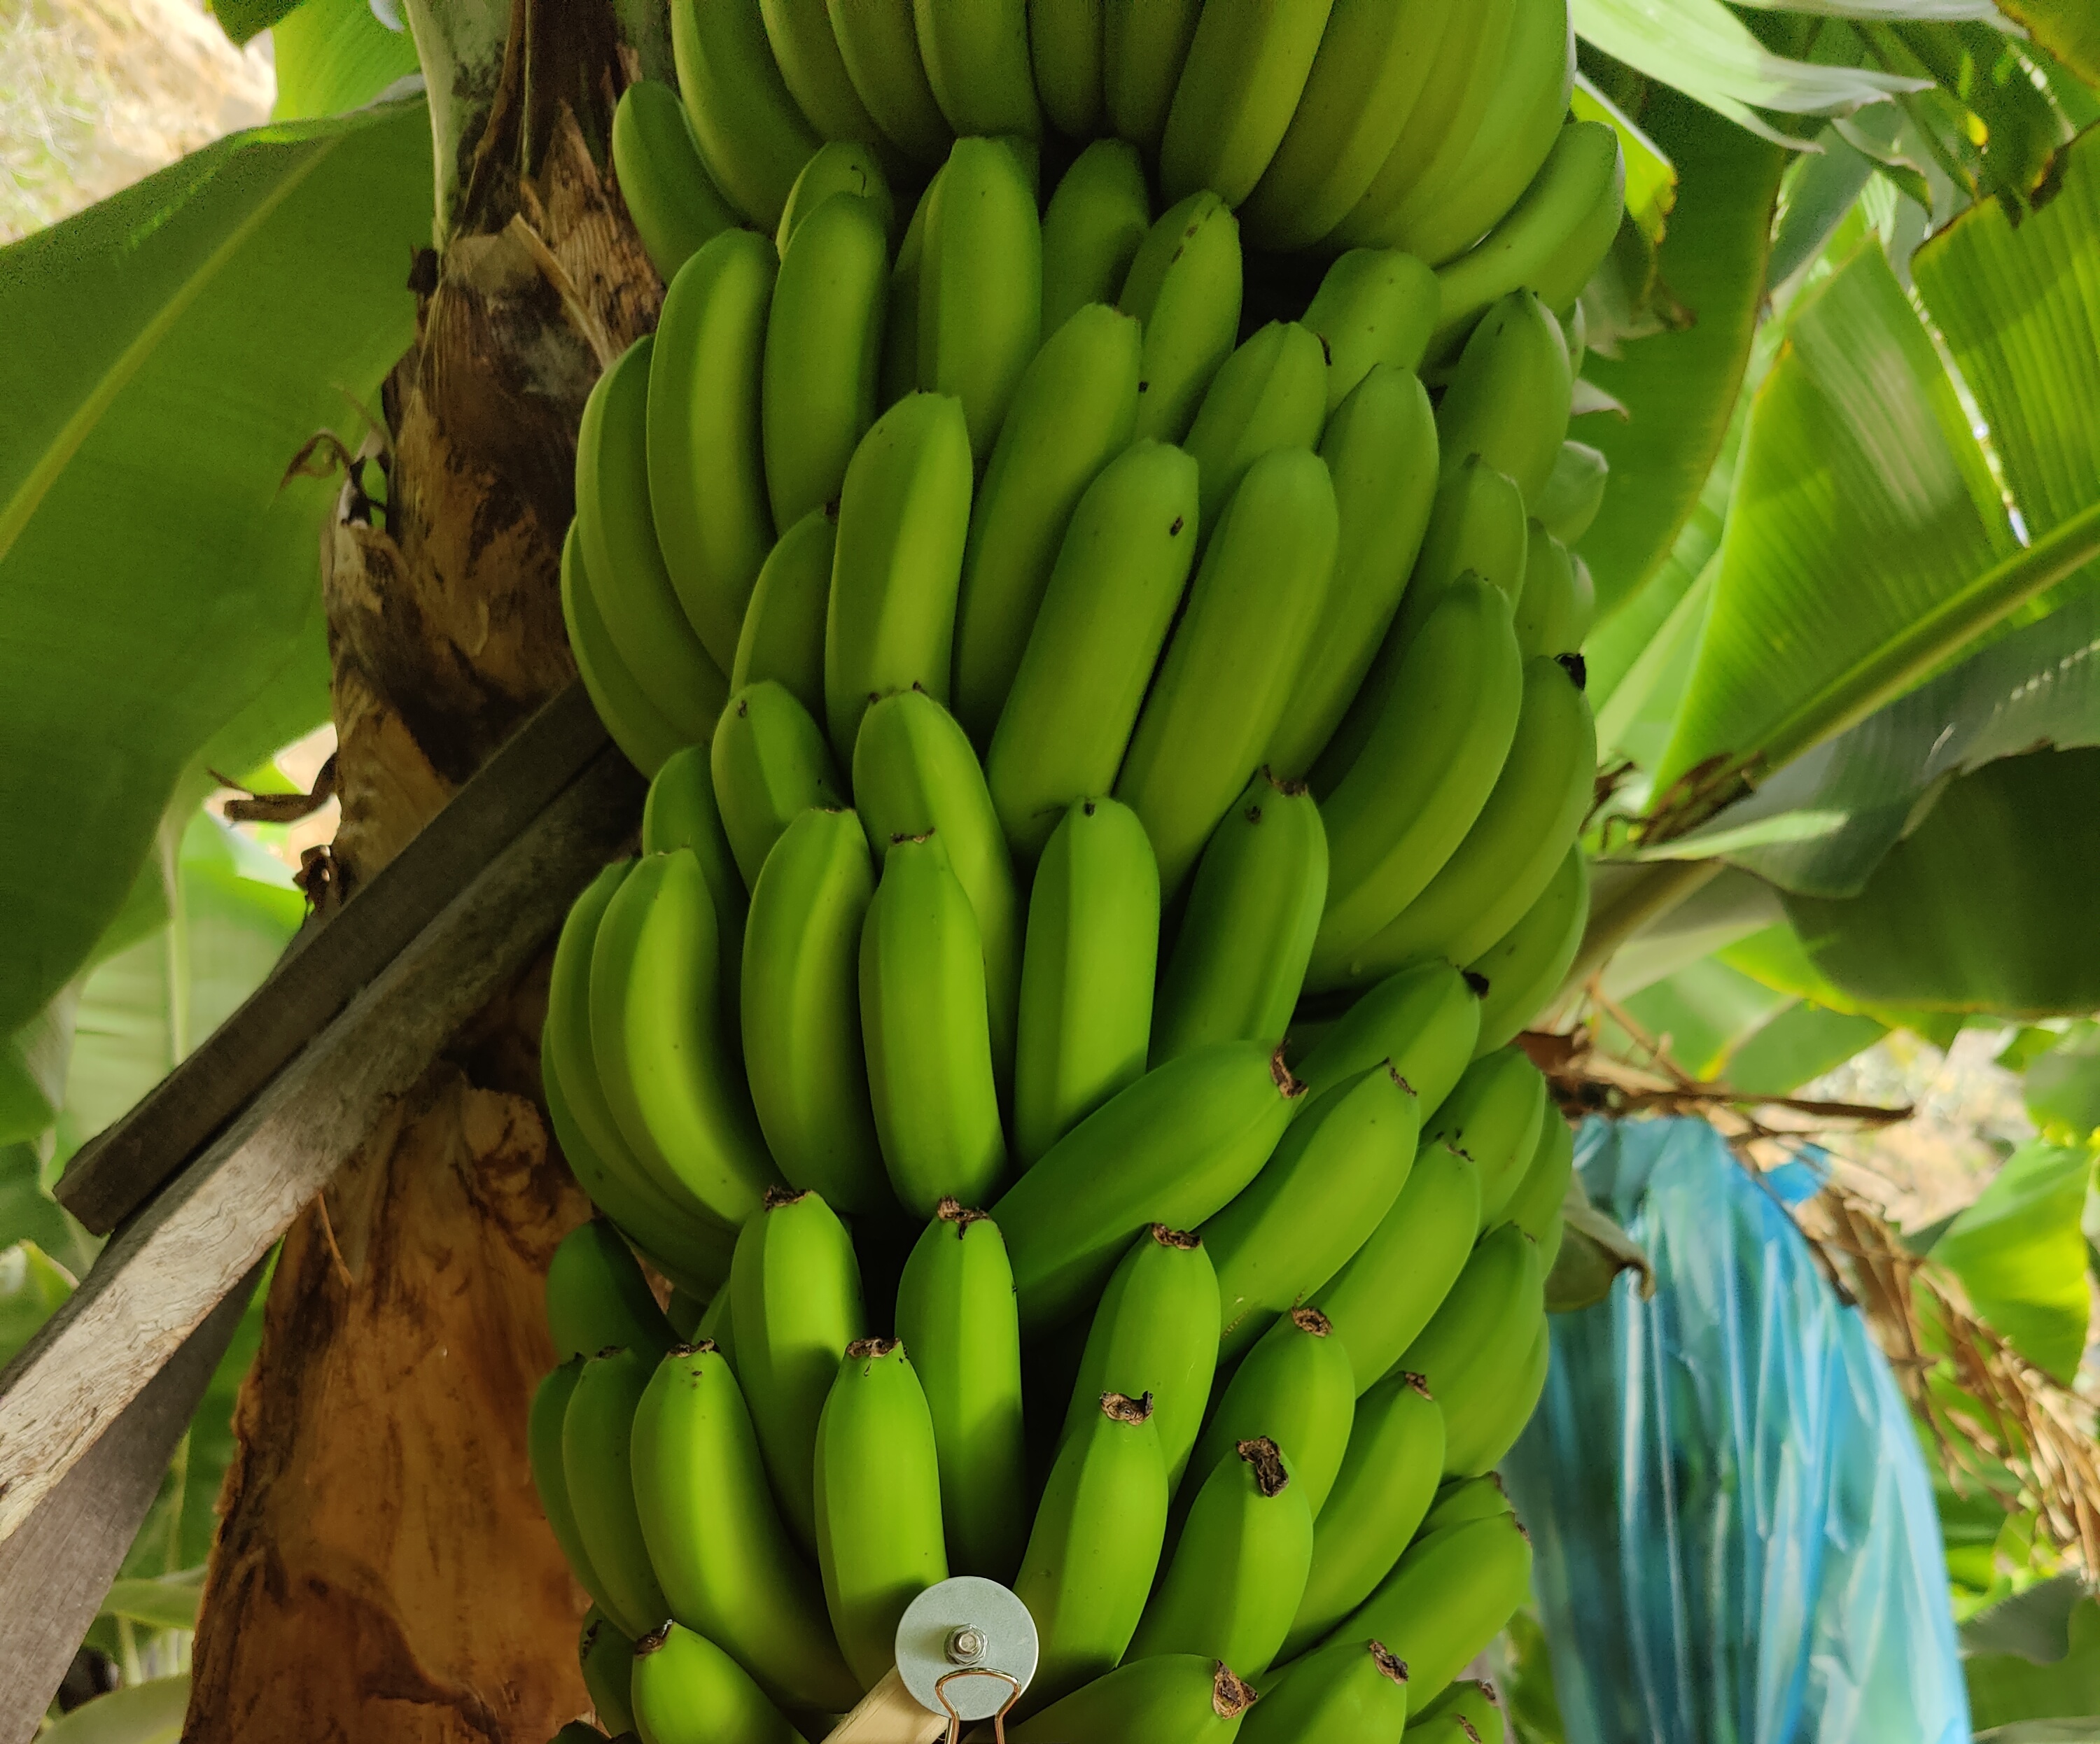
Label: Cut